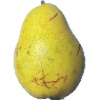
Label: pear_monster